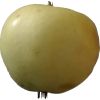
Label: Apple hit 1